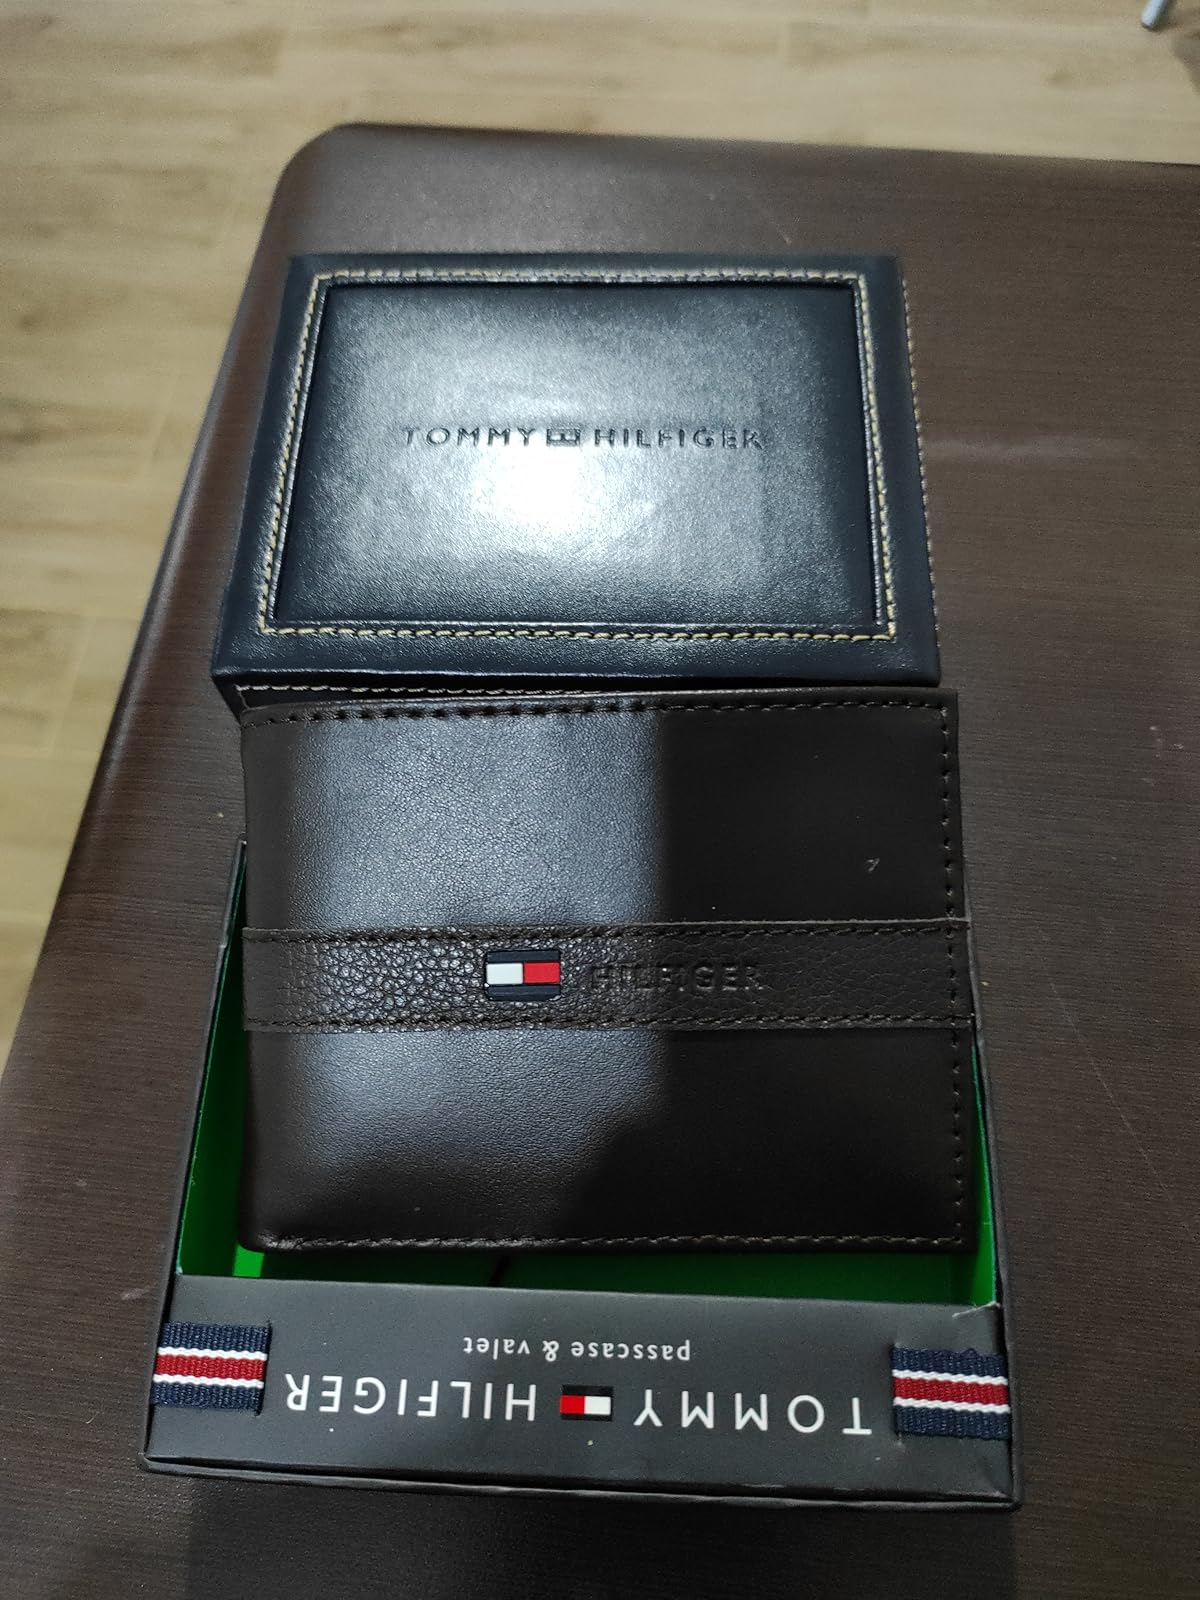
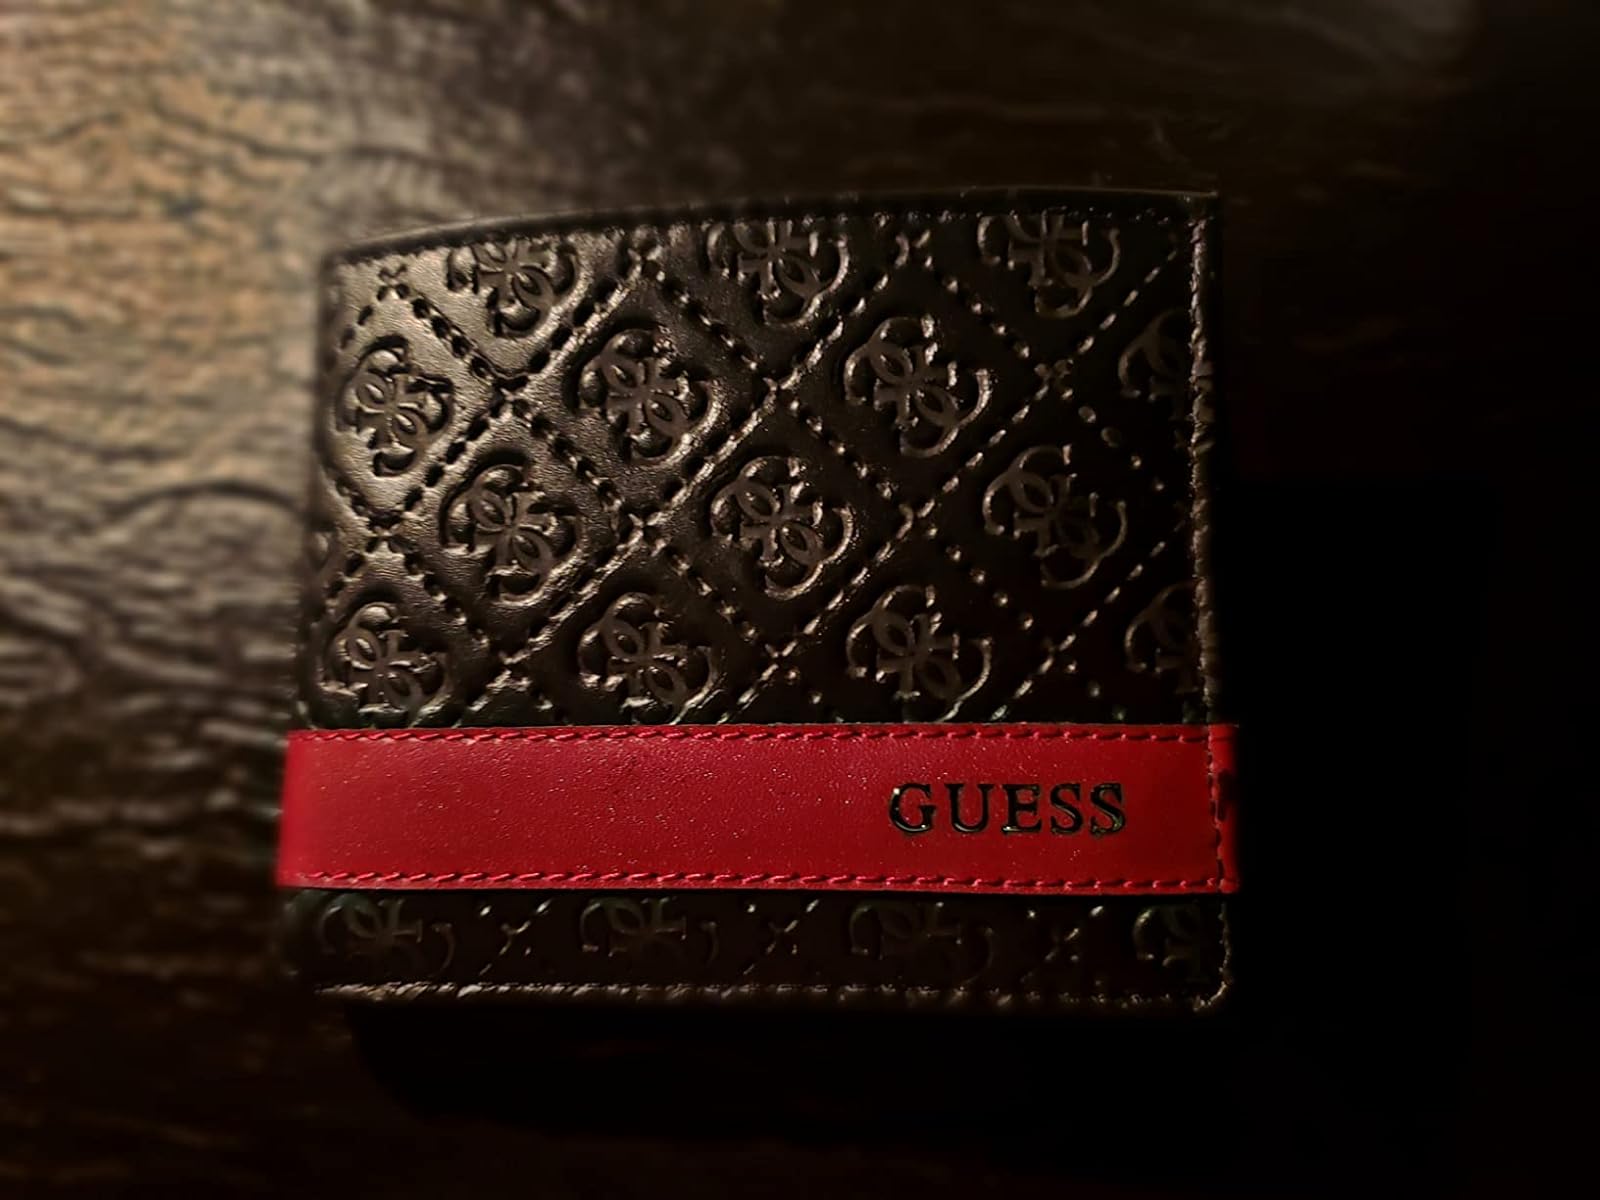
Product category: accessories_wallet
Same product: no